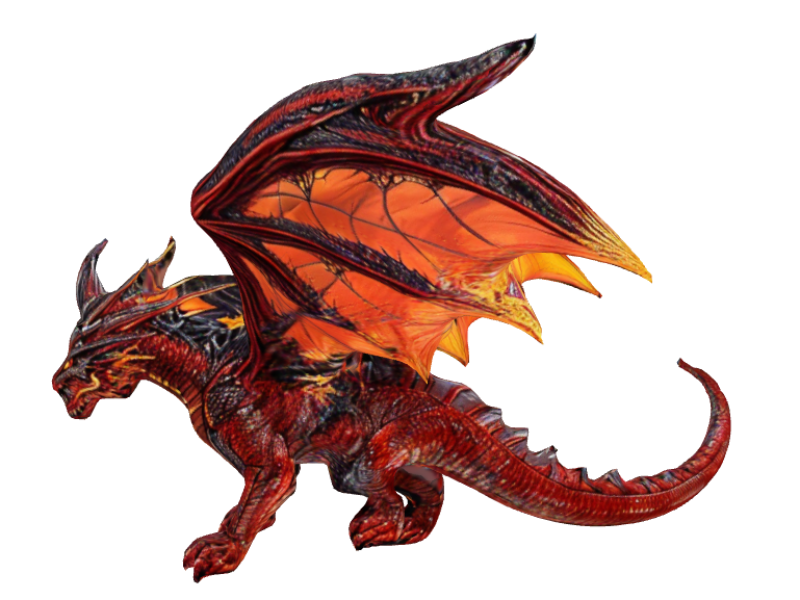
미적 점수 (1~10점): 9